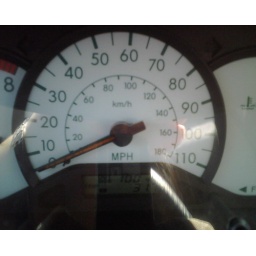
Haven't seen my car thermometer say 100 in a while. Guess I don't spend enough time in mountain view.